Pumpkin toadlet

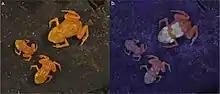
An adult and two young under normal light (left) and UV light (right), showing that fluorescence varies with age

"B. ephippium" is a very small frog with a snout–to–vent length of in adults, but it is among the largest in its genus together with species like "B. darkside", "B. garbeanus" and "B. margaritatus". Females tend to be larger than males. When newly hatched "B. ephippium" typically measure just .